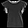
Label: T - shirt / top